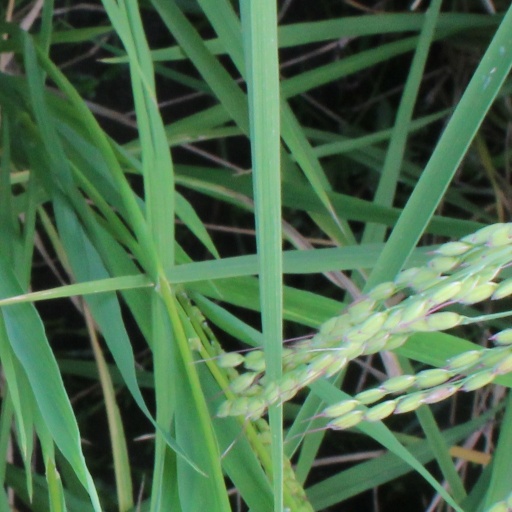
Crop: rice